Tom Richardson (cricketer)

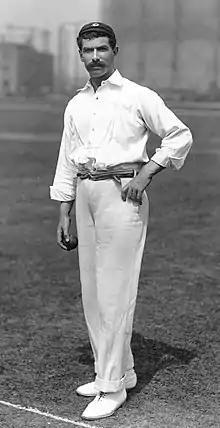
Richardson in 1897

Tom Richardson (11 August 1870 – 2 July 1912) was an English cricketer. A fast bowler, Richardson relied to a great extent on the break-back (a fast ball moving from off to leg), a relatively long run-up and high arm which allowed him to gain sharp lift on fast pitches even from the full, straight length he always bowled. He played 358 first-class cricket matches including 14 Tests, taking a total of 2,104 wickets. In the four consecutive seasons from 1894 to 1897 he took 1,005 wickets, a figure surpassed over such a period only by the slow bowler Tich Freeman. He took 290 wickets in 1895, again a figure only exceeded by Freeman (twice). In 1963 Neville Cardus selected him as one of his "Six Giants of the Wisden Century".